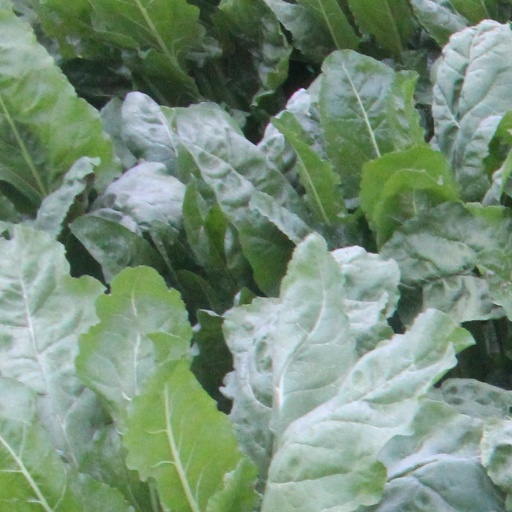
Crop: sugar beet